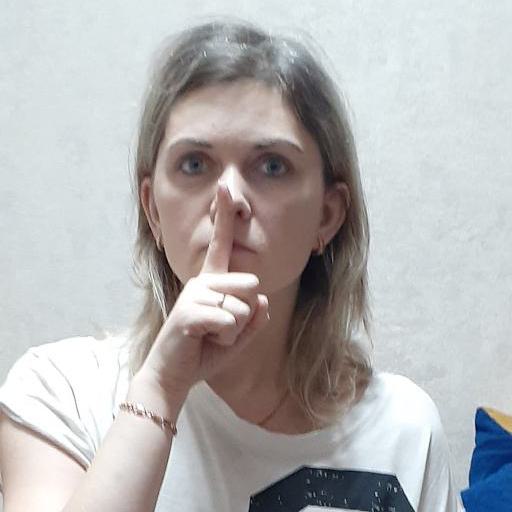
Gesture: mute